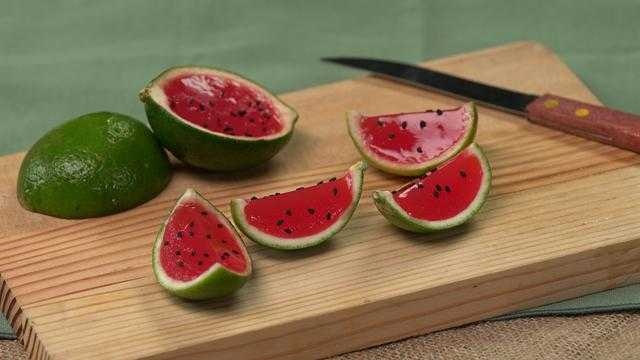
Label: Watermelon